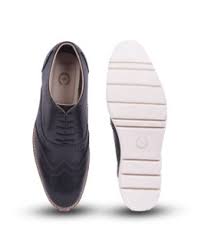
Label: Brogue